Nakhchivan Autonomous Republic

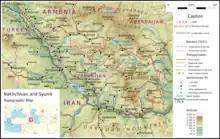
Topographic map of the region

In the 16th century, control of Nakhchivan passed to the Safavid dynasty. Until the demise of the Safavids, it remained as an administrative jurisdiction of the Erivan Province (also known as Chokhur-e Sa'd). Because of its geographic position, it frequently suffered during the wars between the Safavids and the Ottoman Empire, from the 16th to 18th centuries. Turkish historian İbrahim Peçevi described the passing of the Ottoman army from the Ararat plain to Nakhchivan: